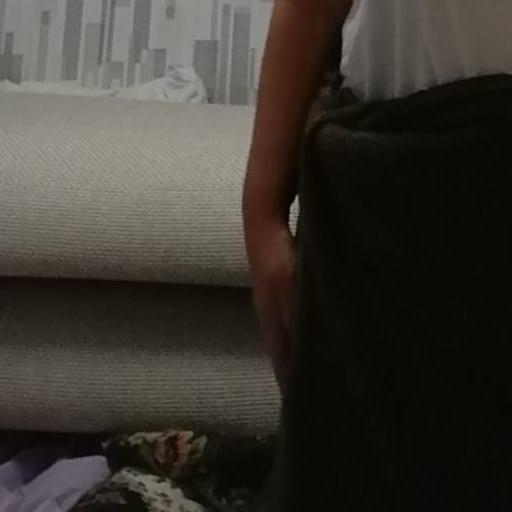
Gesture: no_gesture